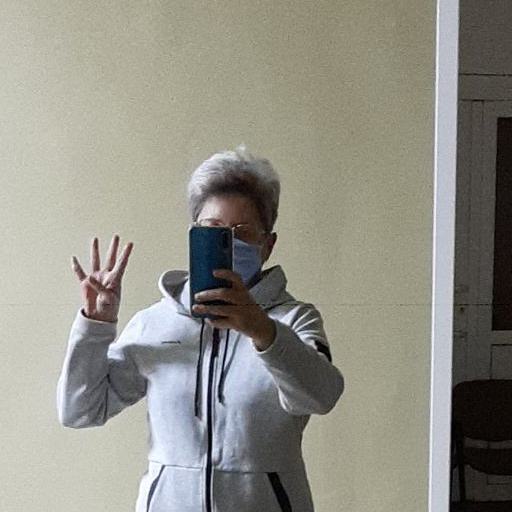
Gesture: no_gesture